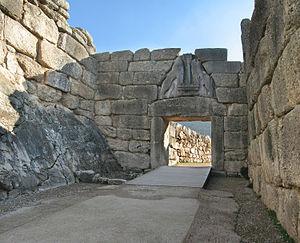
La porte des Lionnes à Mycènes.
La porte des Lionnes ou porte des Lions est l'entrée principale de la citadelle antique de Mycènes, dans le Péloponnèse, en Grèce. Elle a été érigée au XIIIᵉ siècle avant notre ère, vers 1250, au nord-ouest de l'acropole et tient son nom de la sculpture représentant deux lionnes en pose héraldique placée en fronton au-dessus de la porte.
Mycènes est une cité antique préhellénique située sur un plateau entre les monts Profitis Ilias et Zara, au nord-est de la plaine d'Argos, dans le Péloponnèse, et entourée de fortifications en murs cyclopéens.
Les fortifications de Mycènes protègent la cité antique préhellénique de Mycènes, un pôle majeur de la Grèce continentale du IIᵉ millénaire avant notre ère. Comme plusieurs sites de la civilisation mycénienne, la cité se caractérise par d'importantes fortifications composée de massifs blocs de pierres, un type de construction appelé « murs cyclopéens ».
Dans la mythologie grecque, Laomédon, fils d'Ilos et d'Eurydice, est le second roi mythique de Troie, au XIVᵉ siècle av. J.-C. ou au XIIIᵉ siècle av. J.-C. Il est notamment le père de Priam, roi de Troie au cours de la guerre contre les Grecs, et d'Hésione qu'il fait enchaîner à un rocher, la sacrifiant au monstre marin Céto, envoyé de la colère de Poséidon. Elle est sauvée grâce à l'intervention d'Héraclès. Il fait bâtir le mur qui protège sa ville par les dieux Apollon et Poséidon. Refusant de les rétribuer, il attire leur courroux sur lui et ses sujets. Son histoire met souvent en avant sa mauvaise foi et ses parjures à l'encontre des dieux et d'Héraclès. Sa légende préfigure la guerre de Troie.
Il y a, en 2019, 18 sites inscrits au patrimoine mondial de l'UNESCO en Grèce. Parmi eux, 16 sont inscrits en fonction des critères culturels, tandis que les deux autres sont inscrits pour satisfaire aux deux critères culturels et naturels. Cinq des sites sont situés sur des îles, l'un est réparti entre les îles et le continent, les 12 restants exclusivement sur le continent. Le premier site à être inscrit au patrimoine de l'humanité est le temple d'Apollon à Bassae en 1986, le plus récent est le site archéologique de Philippes, inscrit en 2016. Il y a 14 sites supplémentaires inscrits sur la liste indicative.